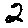
Label: 2